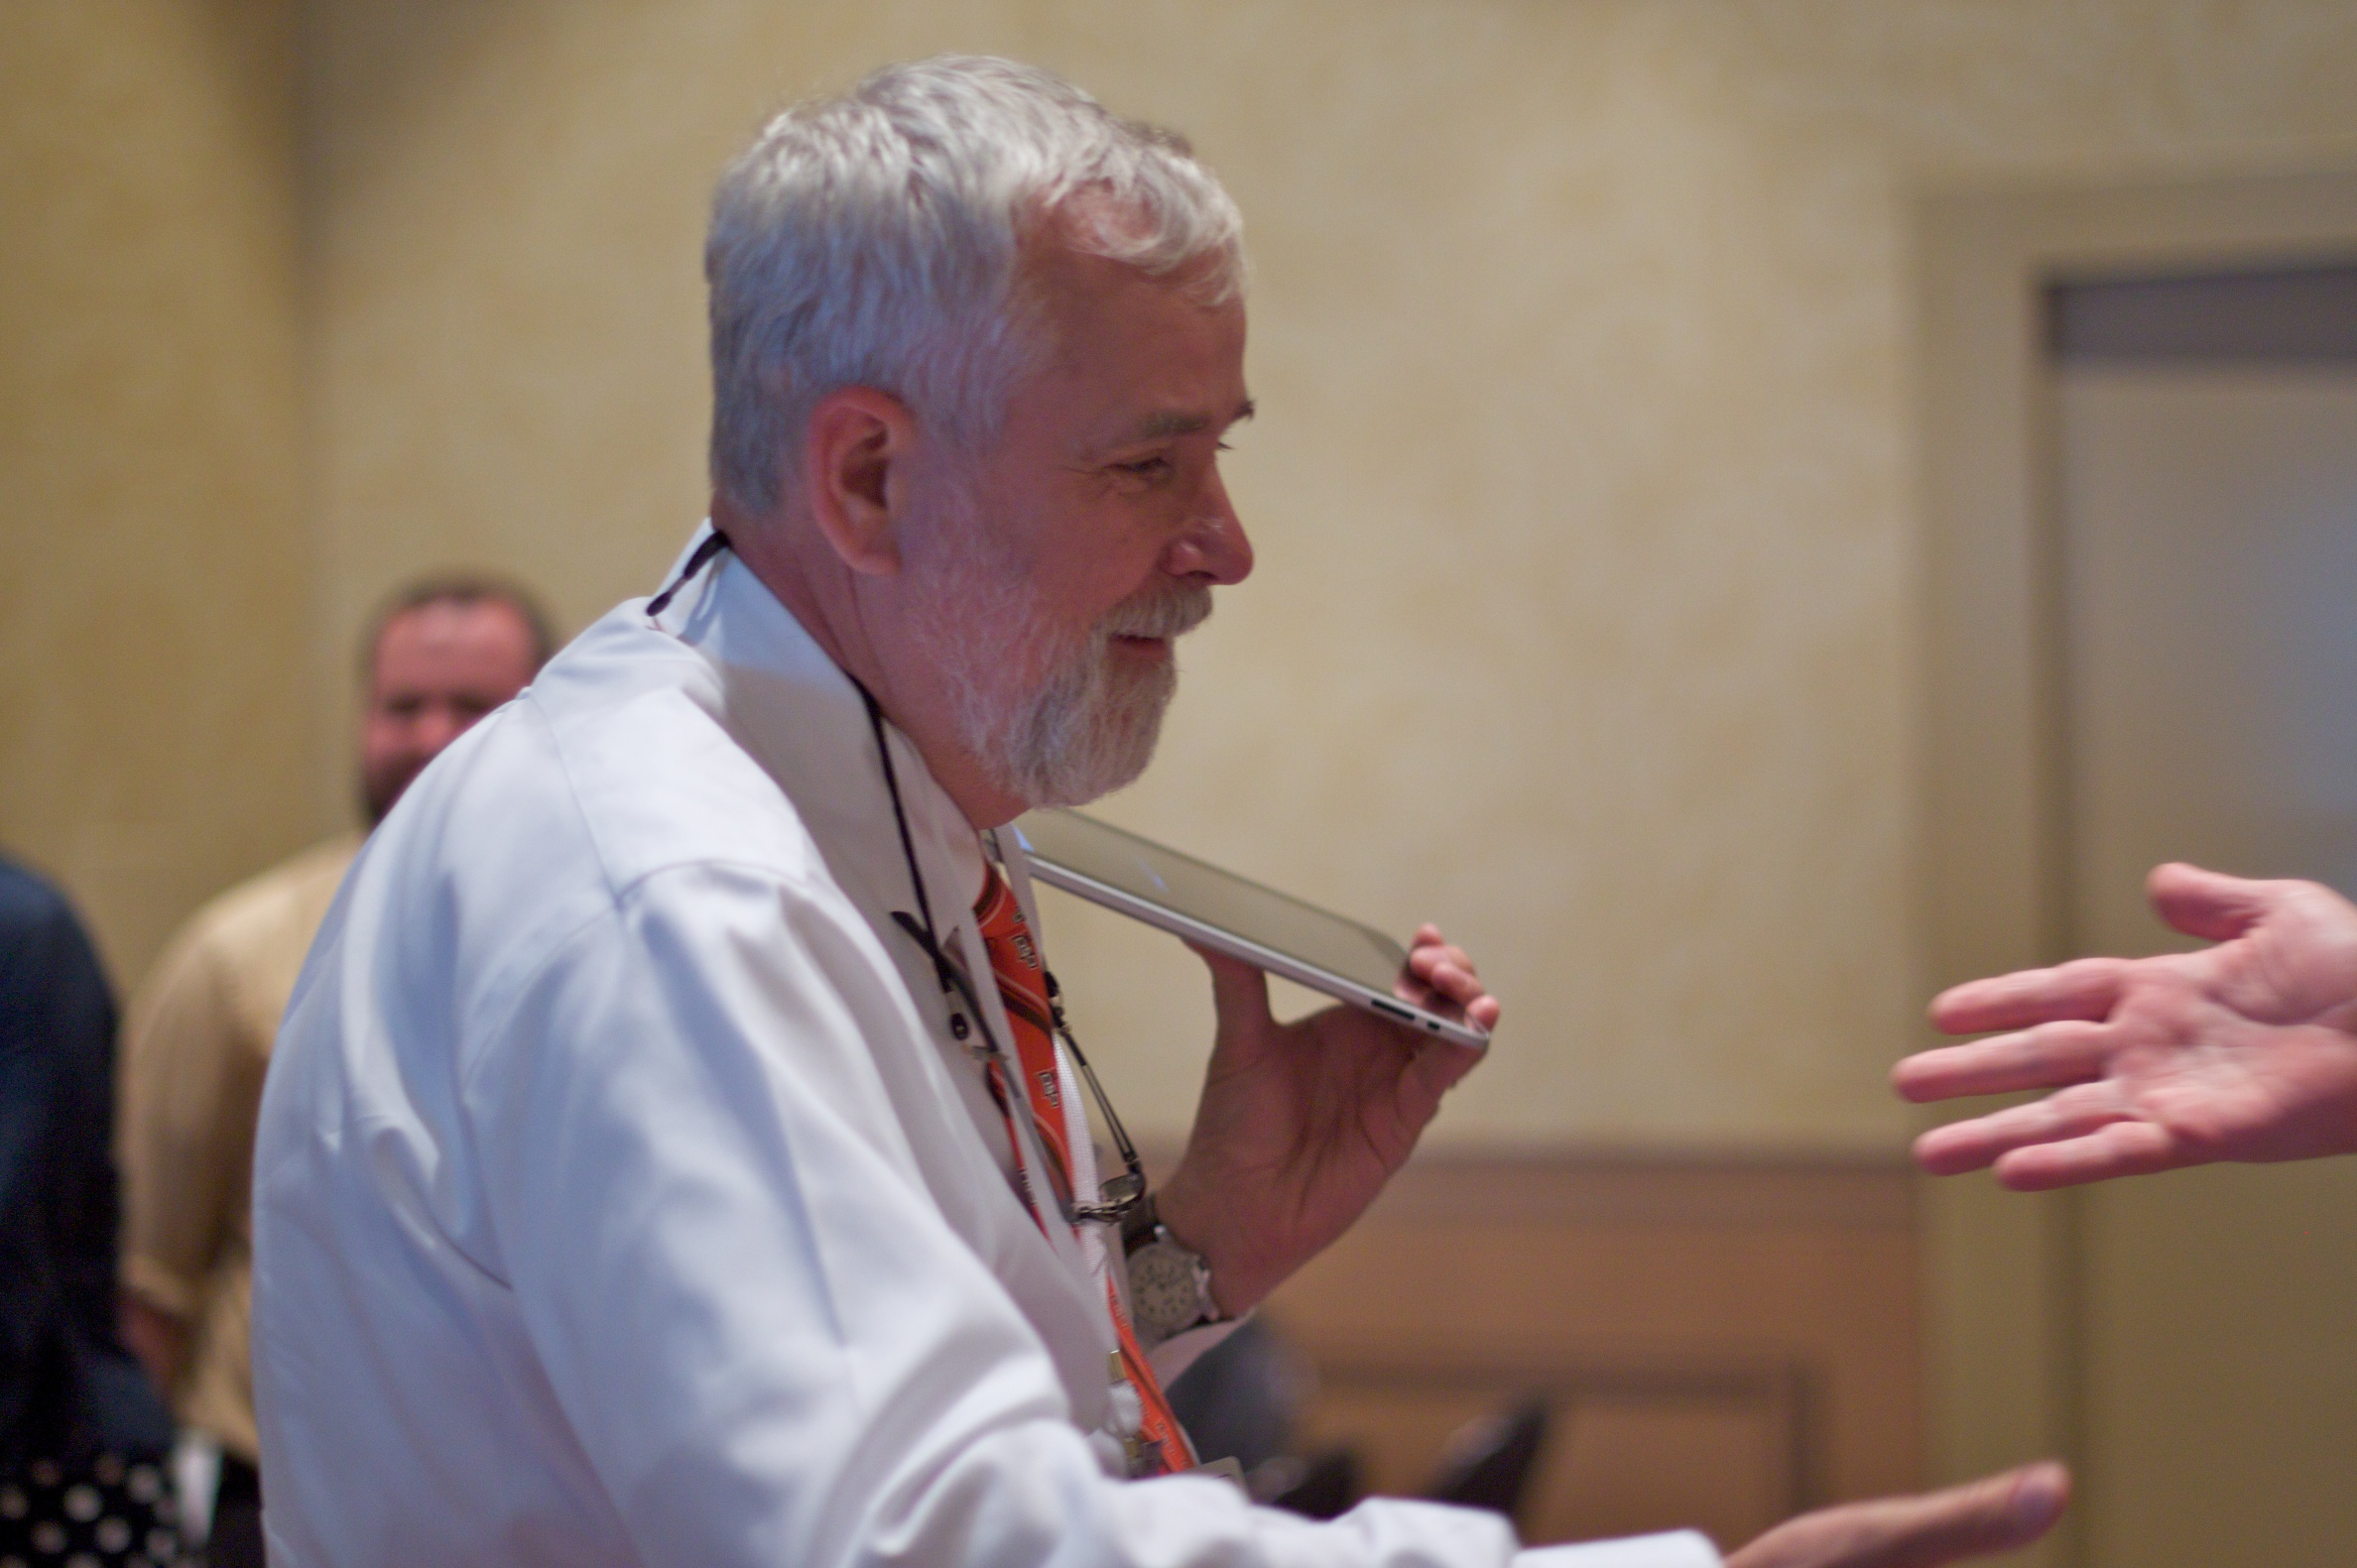
person, senior citizen, speech, nmc2010